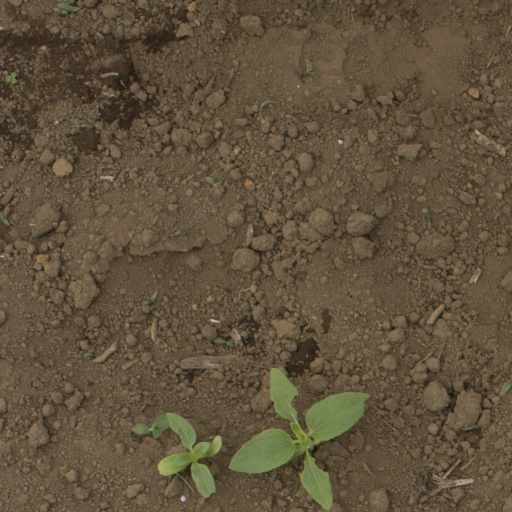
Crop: Jerusalem artichoke